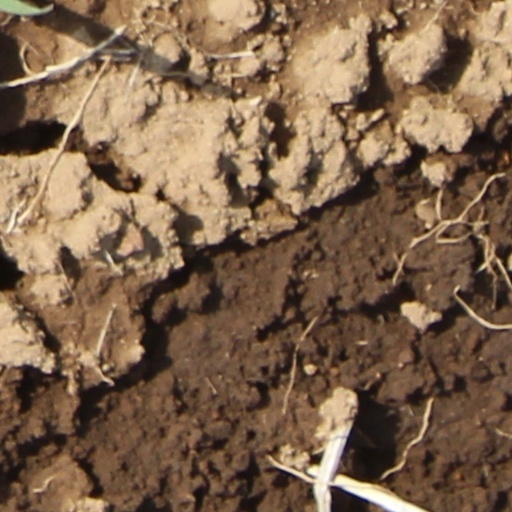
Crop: wheat